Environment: real
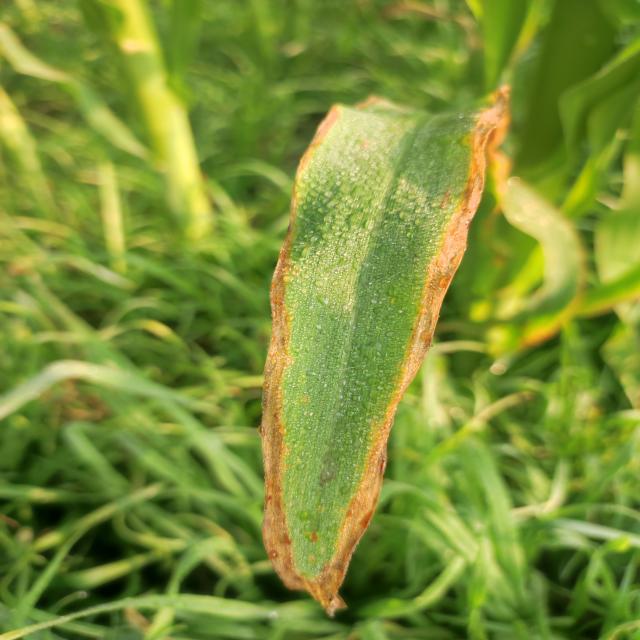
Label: potassium_deficiency